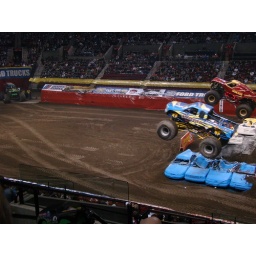
Two trucks raced in a straight line over cars. The blue car lane almost always won.